Hook-and-loop fastener

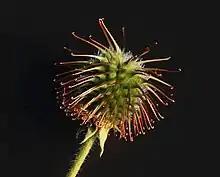
Tiny hooks can be seen covering the surface of this bur. The design of hook-and-loop imitated this natural mechanism for seed dispersion.

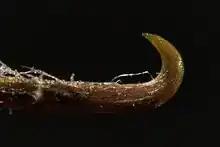
Close-up of a single bract spine of "Arctium minus"

The original hook-and-loop fastener was conceived in 1941 by Swiss engineer George de Mestral, which he named velcro. The word Velcro is a portmanteau of two French words: "velours" meaning velvet, and "crochet" meaning hook. The idea came to him one day after he returned from a hunting trip with his dog in the Alps. He took a close look at the burs of burdock that kept sticking to his clothes and his dog's fur. He examined them under a microscope, and noted their hundreds of hooks that caught on anything with a loop, such as clothing, animal fur, or hair. He saw the possibility of binding two materials reversibly in a simple fashion if he could figure out how to duplicate the hooks and loops. Hook-and-loop is regarded by some like Steven Vogel or Werner Nachtigall as a key example of inspiration from nature or the copying of nature's mechanisms (called bionics or biomimesis).